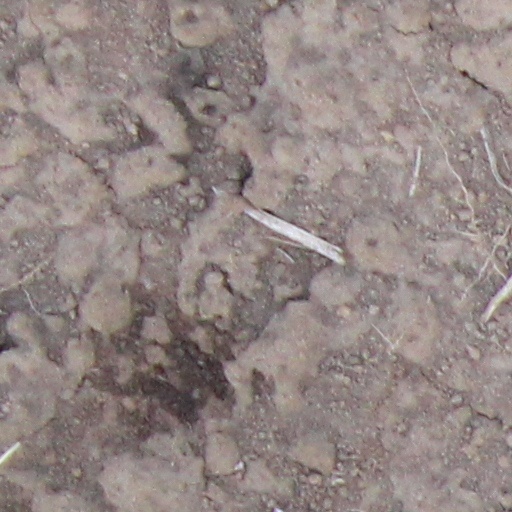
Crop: wheat